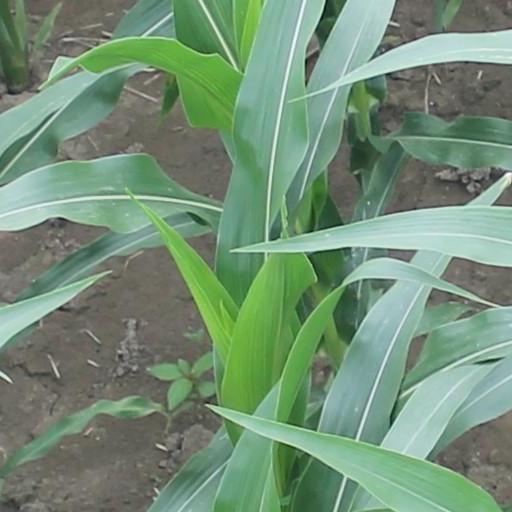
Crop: maize; corn